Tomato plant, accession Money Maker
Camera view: horizontal (90 deg, fisheye); turntable rotation: 60 degrees
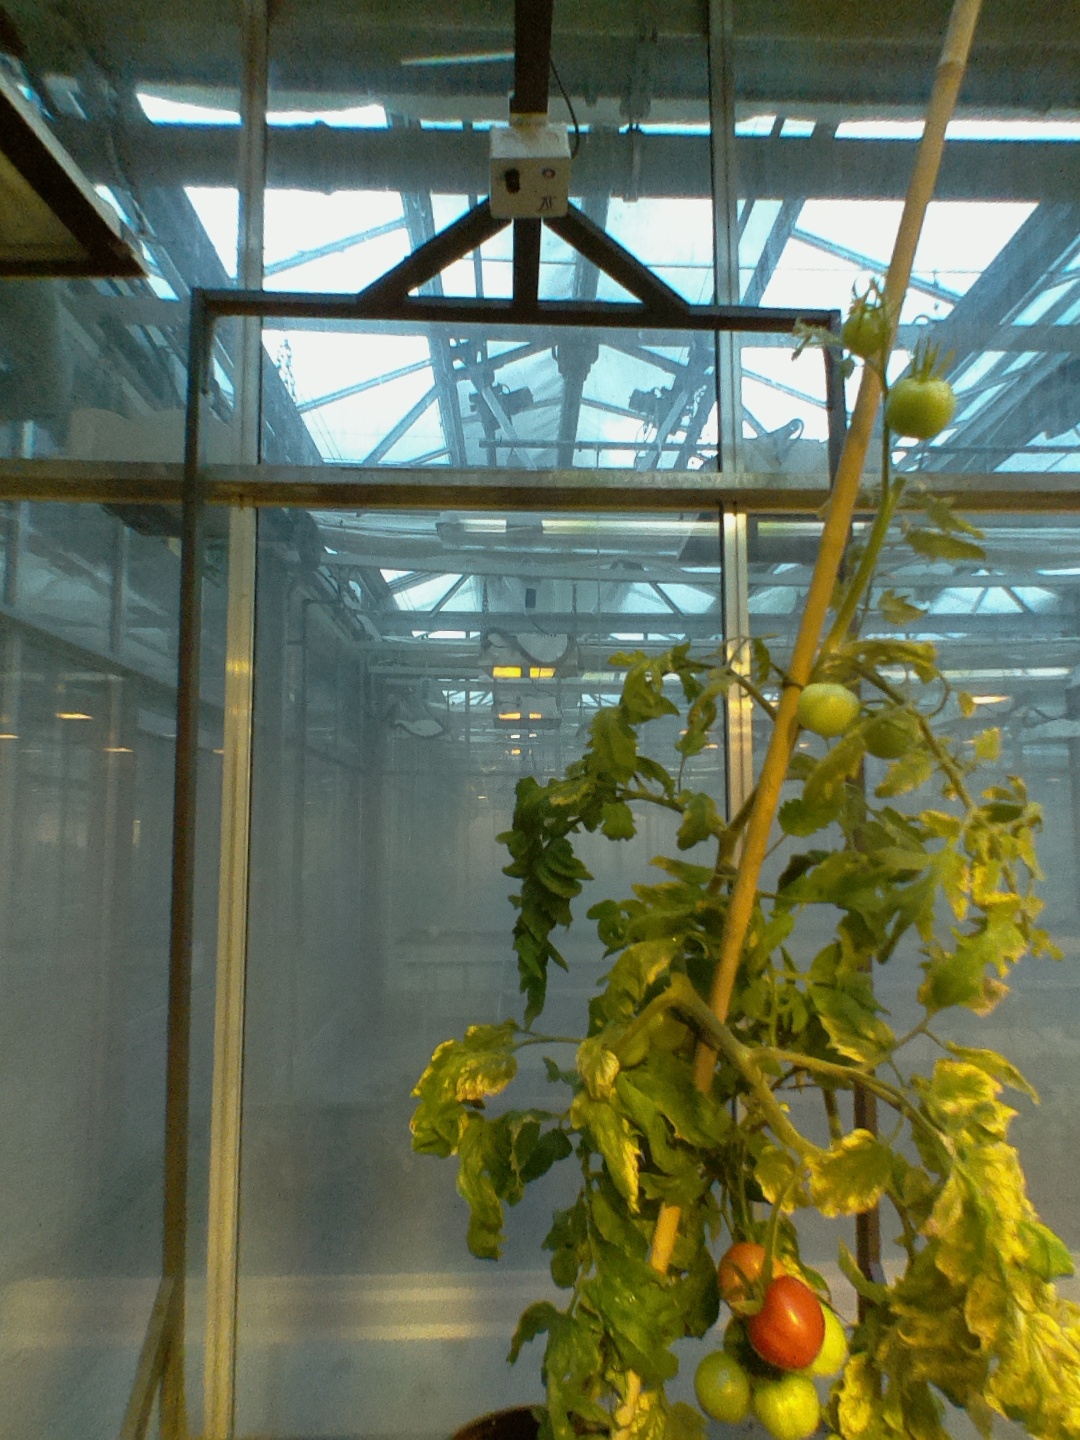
BBCH growth stage 82: 20%-30% of fruits show typical fully ripe color